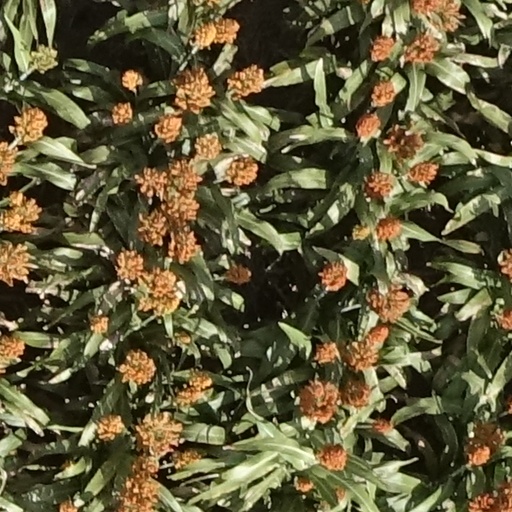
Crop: sorghum